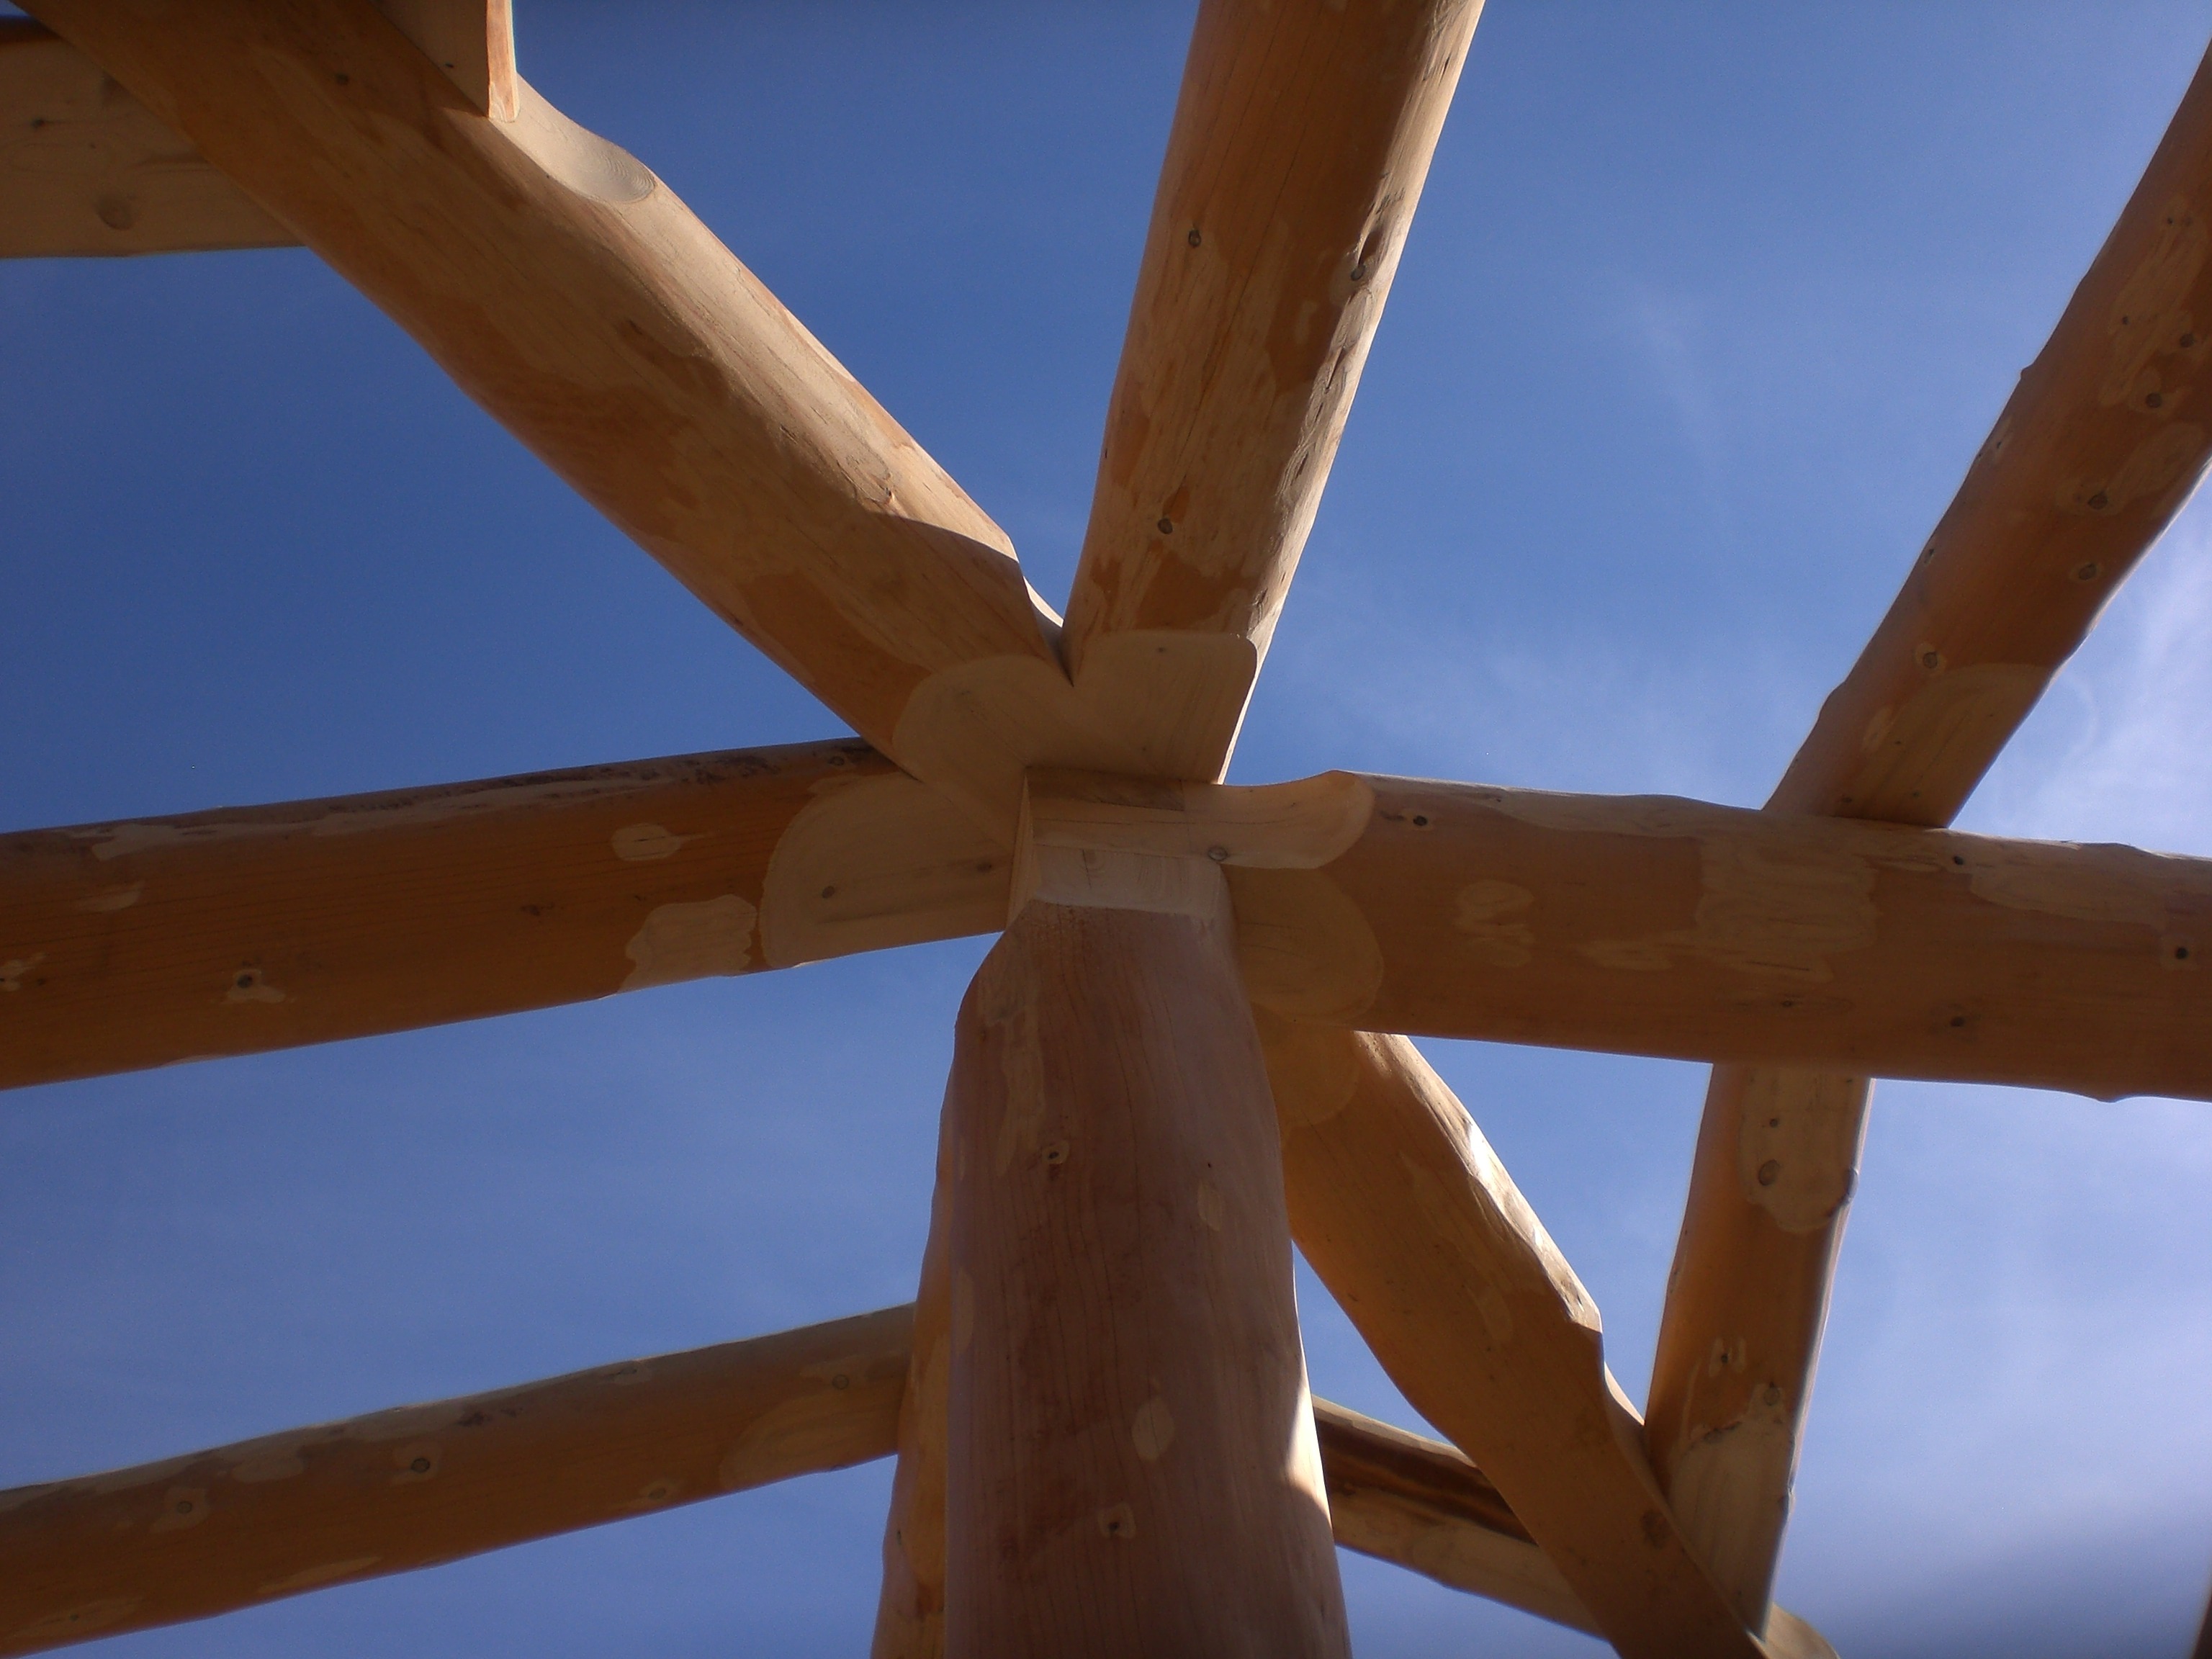
tree, wing, sky, wood, wind, roof, beam, bar, construction, residence, blue, block house, outdoor structure, natural root, round stem